David Boysen

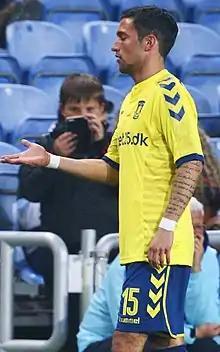
Boysen with Brøndby IF in 2016

David Katz Boysen (born 30 April 1991) is a Danish former professional footballer who played as a winger.